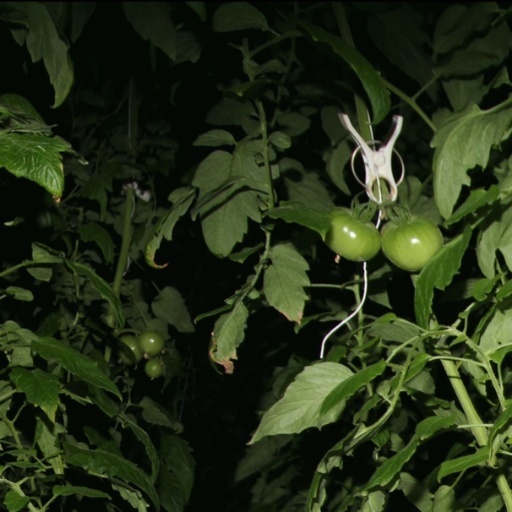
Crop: tomato